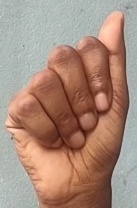
ASL sign: A